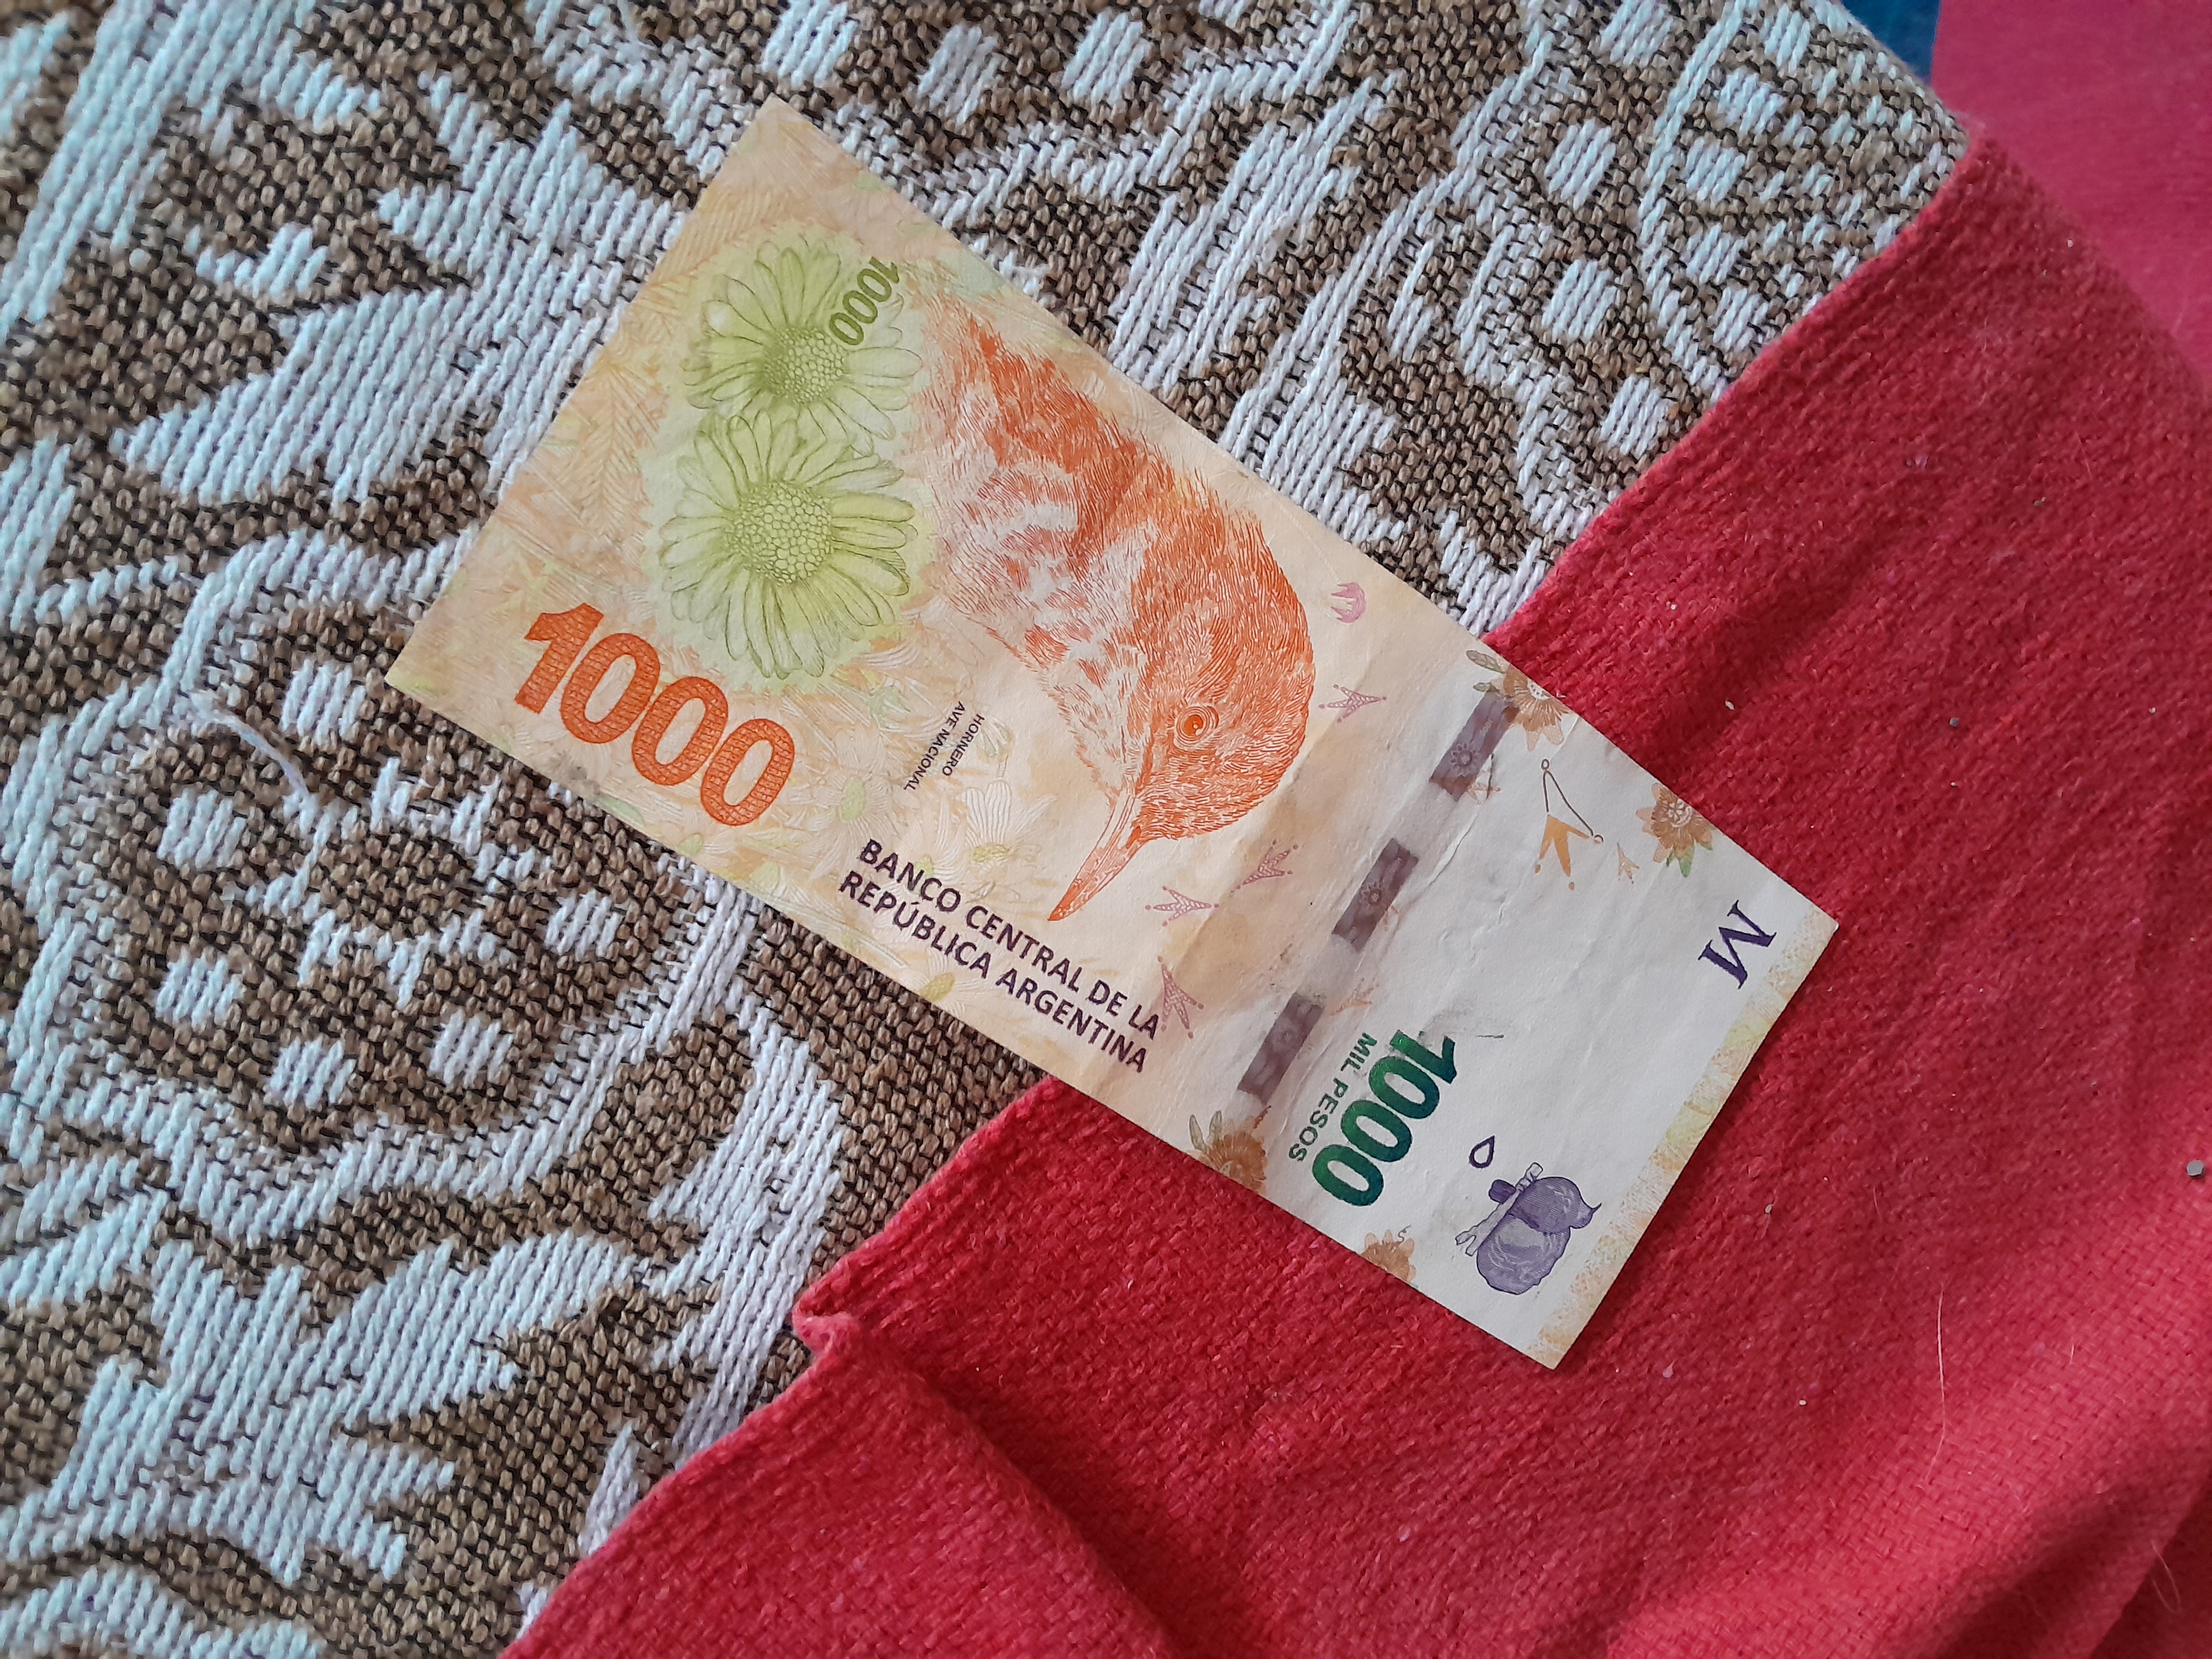
Denominación: 1000